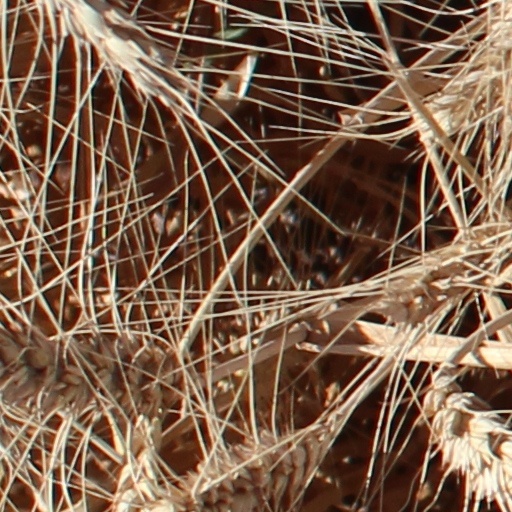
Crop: wheat